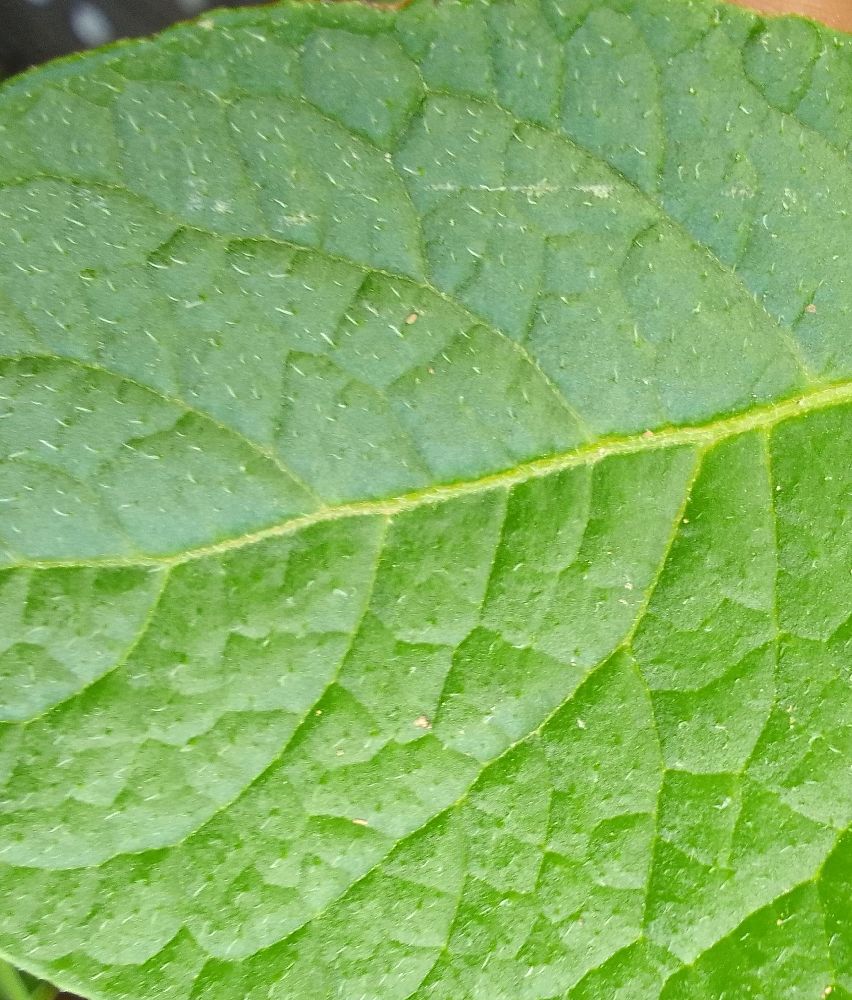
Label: Healthy